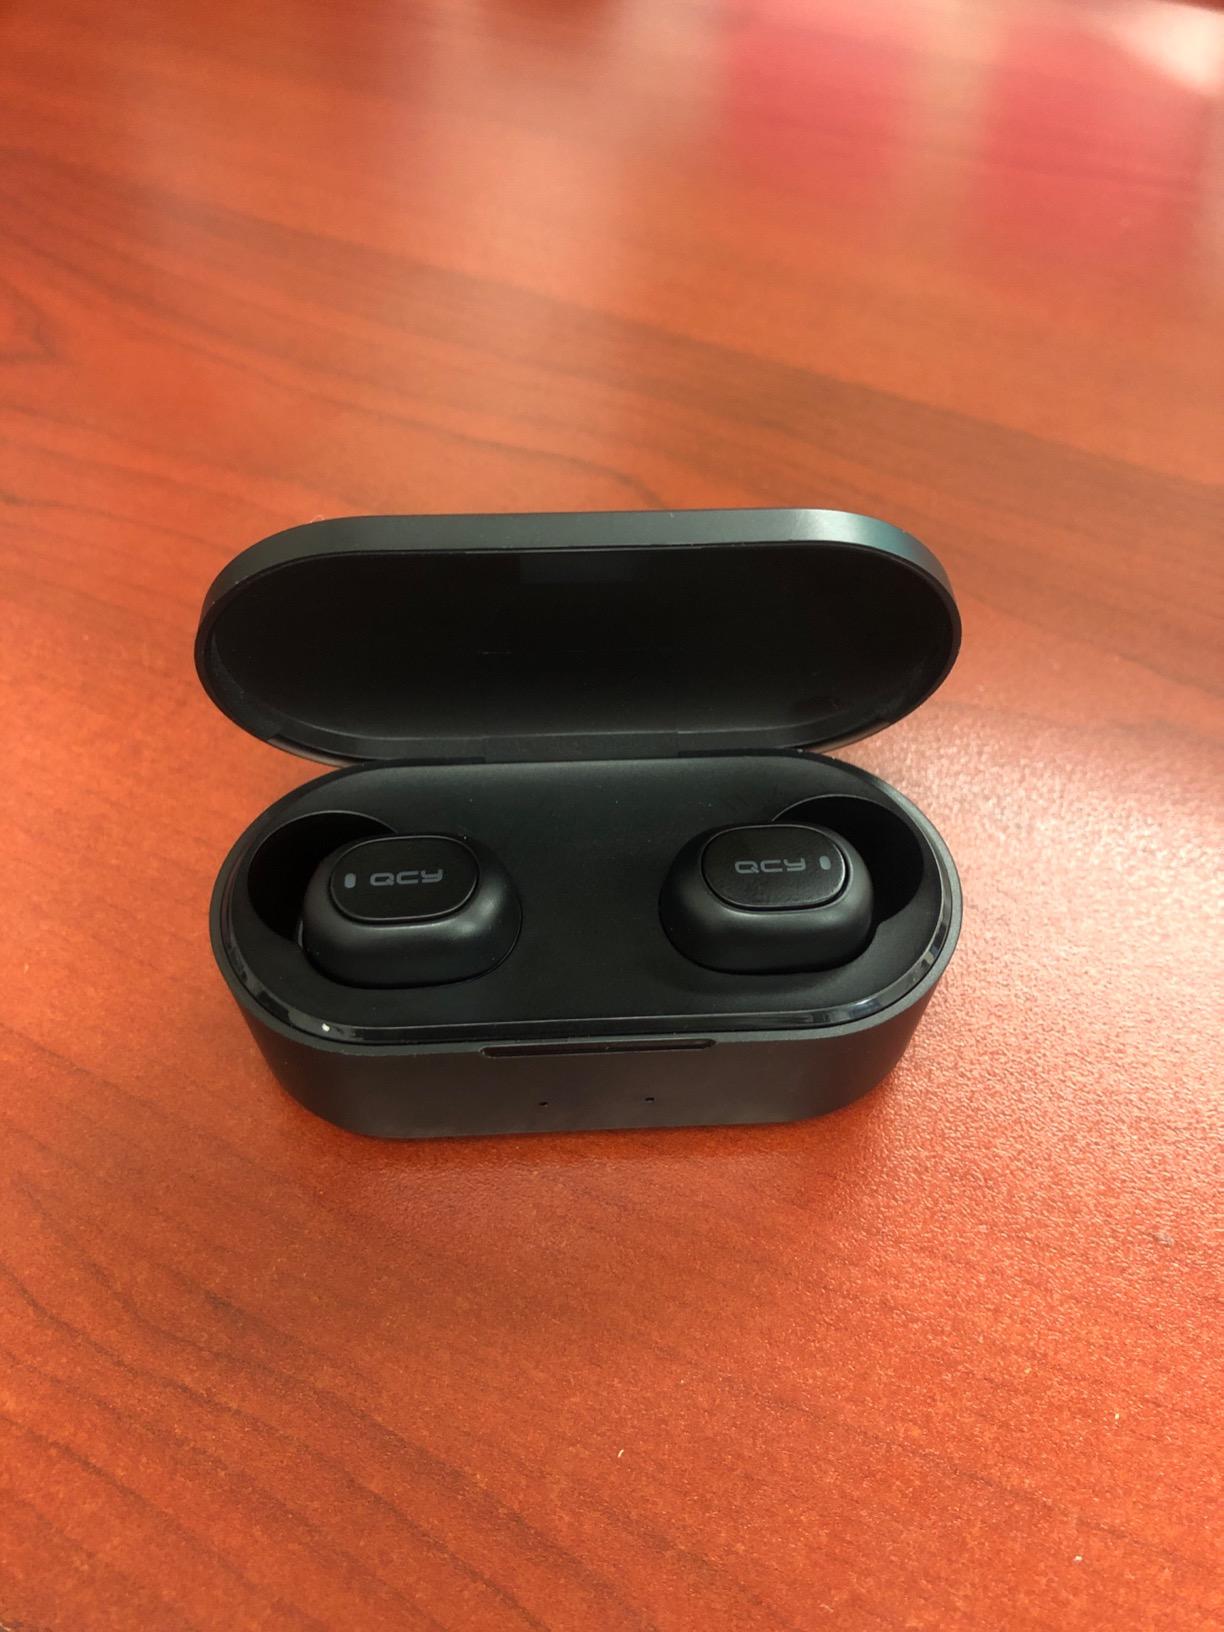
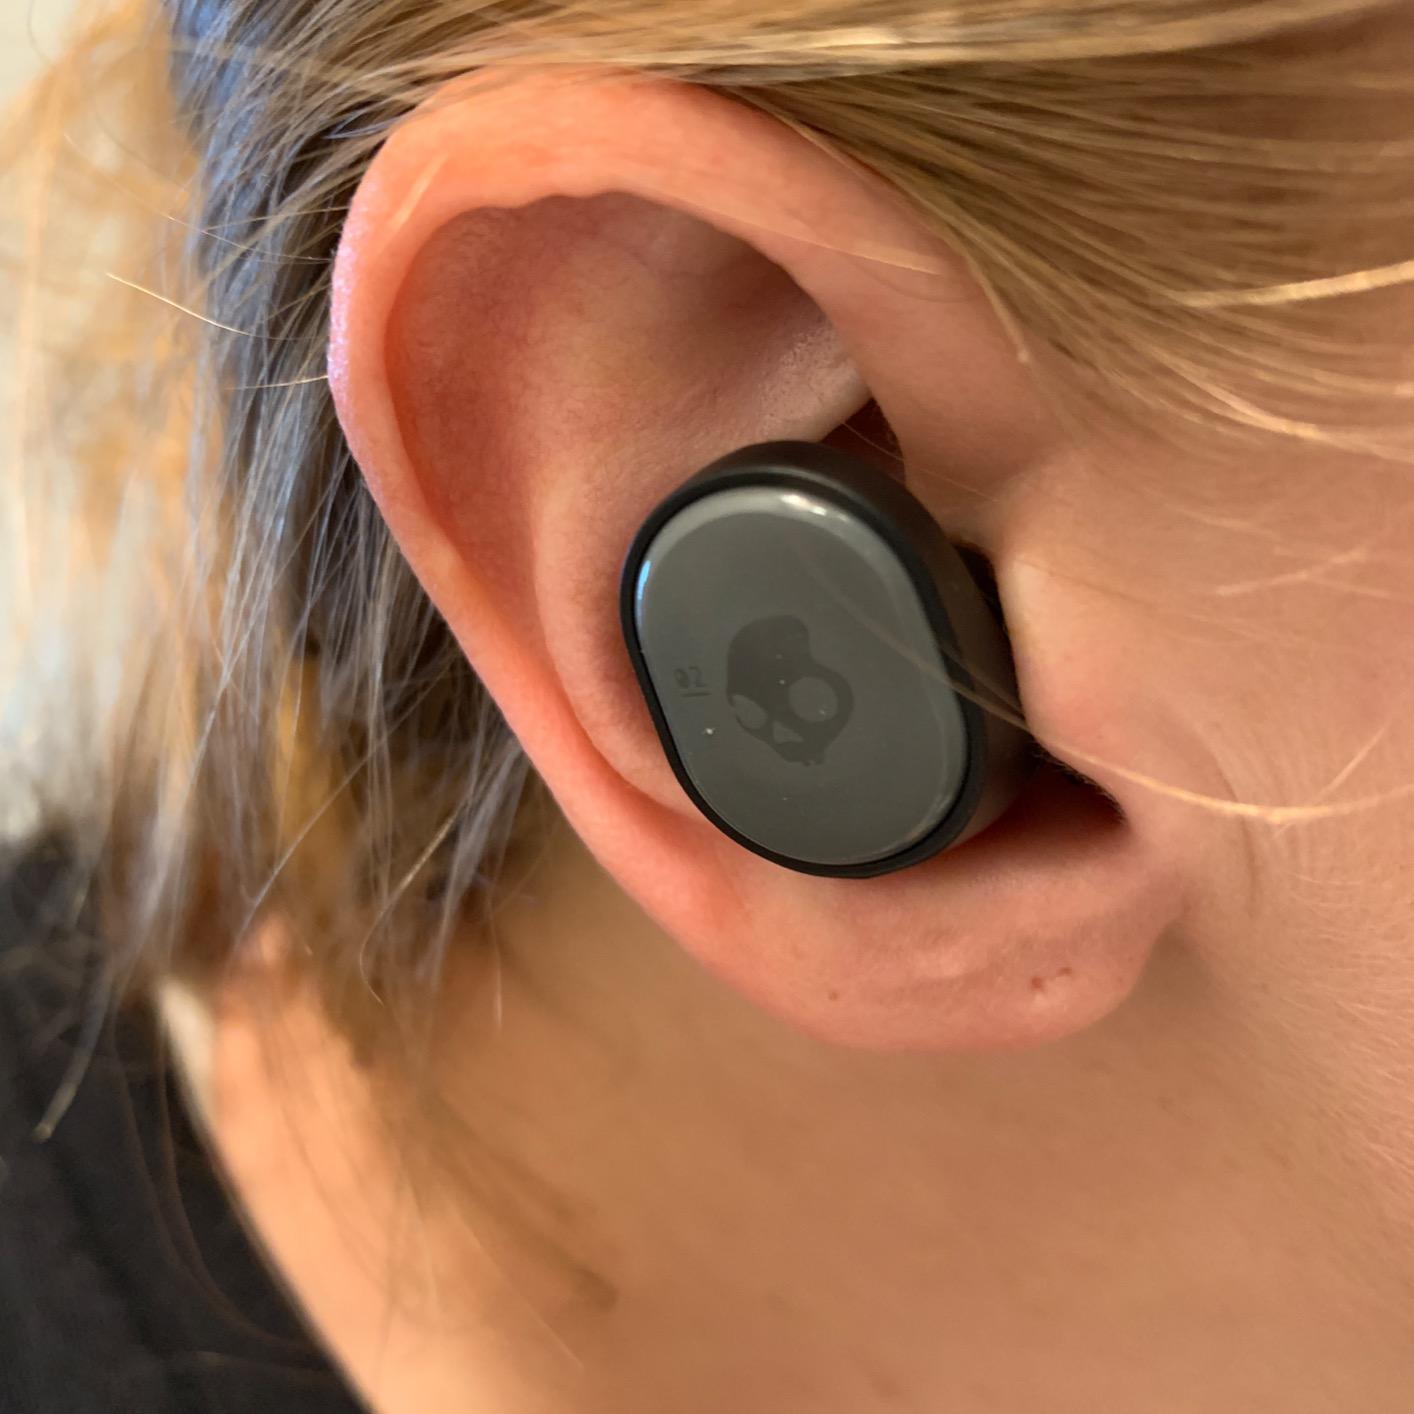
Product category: earbuds
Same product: no